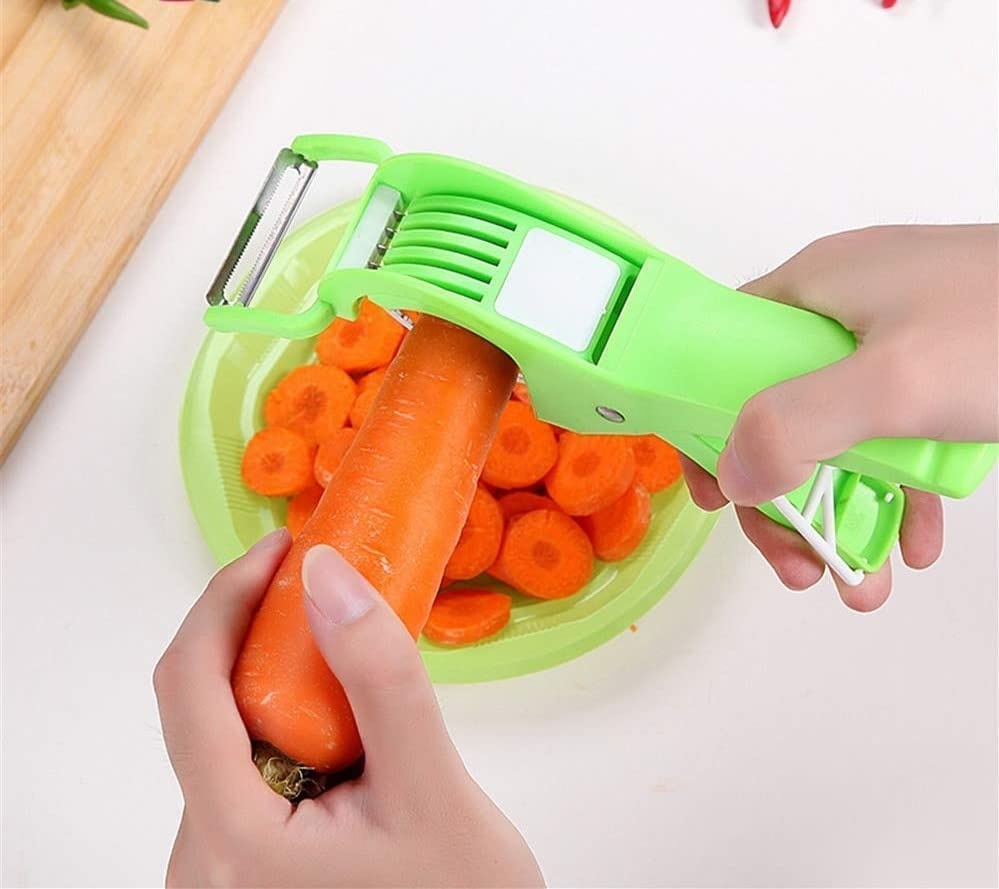
SwiftPEEL™️
Looking for a convenient and efficient kitchen tool that can simplify your vegetable cutting and peeling tasks? Your wish is our command, Introducing, SwiftPEEL™️, a 2-in-1 Vegetable Cutter with Peeler. It is a versatile kitchen tool designed to simplify food preparation. With its innovative features, it offers convenience and efficiency for slicing, dicing, and peeling vegetables. SwiftPEEL™️ is the versatile and efficient solution for all your vegetable cutting and peeling needs. Its compact design, dual cutting options, and easy-to-clean features make it an ideal tool for any kitchen, thereby helps in reducing the cooking time considerably. With its ergonomic design and sharp, stainless steel blades, this 2-in-1 vegetable cutter can quickly and efficiently chop a wide variety of vegetables, including onions, peppers, cucumbers, and more. Its dual-blade system ensures precision cuts every time, saving you time and effort in the kitchen. Upgrade your kitchen with the versatile SwiftPEEL™️ the ultimate tool for effortless food preparation and convenience. Features: Compact and Easy to Use: SwiftPEEL™️ is compact in size, making it easy to store in your kitchen. Its user-friendly design ensures simple operation, making it suitable for both amateur and experienced cooks. Its detachable parts that can be rinsed under running water or cleaned in a dishwasher ensuring convenience and hygiene in your kitchen. Dual functionality: It has a dual combination of a vegetable cutter and a peeler in single tool, allowing you to handle various food preparation tasks with ease. Its advanced blade technology helps to minimize the release of irritants that cause eye irritation and tears, making onion chopping a breeze. Versatile cutting options: SwiftPEEL™️ comes with different blade attachments, allowing you to choose from various cutting styles such as julienne, dice, and shred. This versatility adds flexibility to your cooking techniques. Ergonomic Design: SwiftPEEL™️ is made from high-quality ABS Plastic, ensuring durability and long-lasting performance. It is built to withstand regular use in the kitchen without compromising its functionality. Features sharp stainless steel blades of 45mm radius to deliver better performance that enable precise and effortless slicing and dicing of vegetables, thereby saving time and effort.
Brand: Drpsippr
Category: Home & Garden > Kitchen & Dining > Kitchen Tools & Utensils > Kitchen Slicers